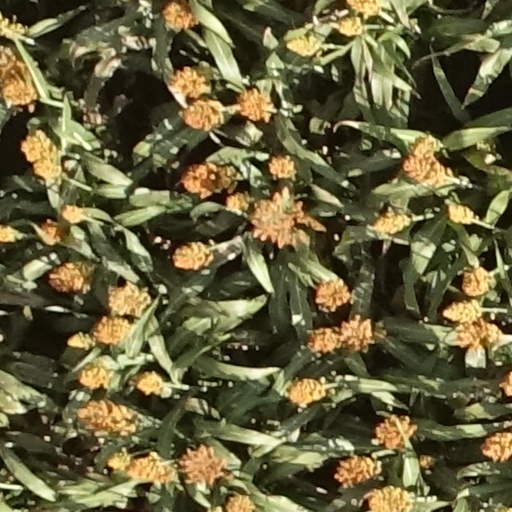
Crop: sorghum